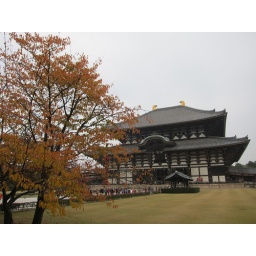
Todai-ji in Nara. The tallest wooden structure in the world houses the largest bronze Buddha statue in the world.